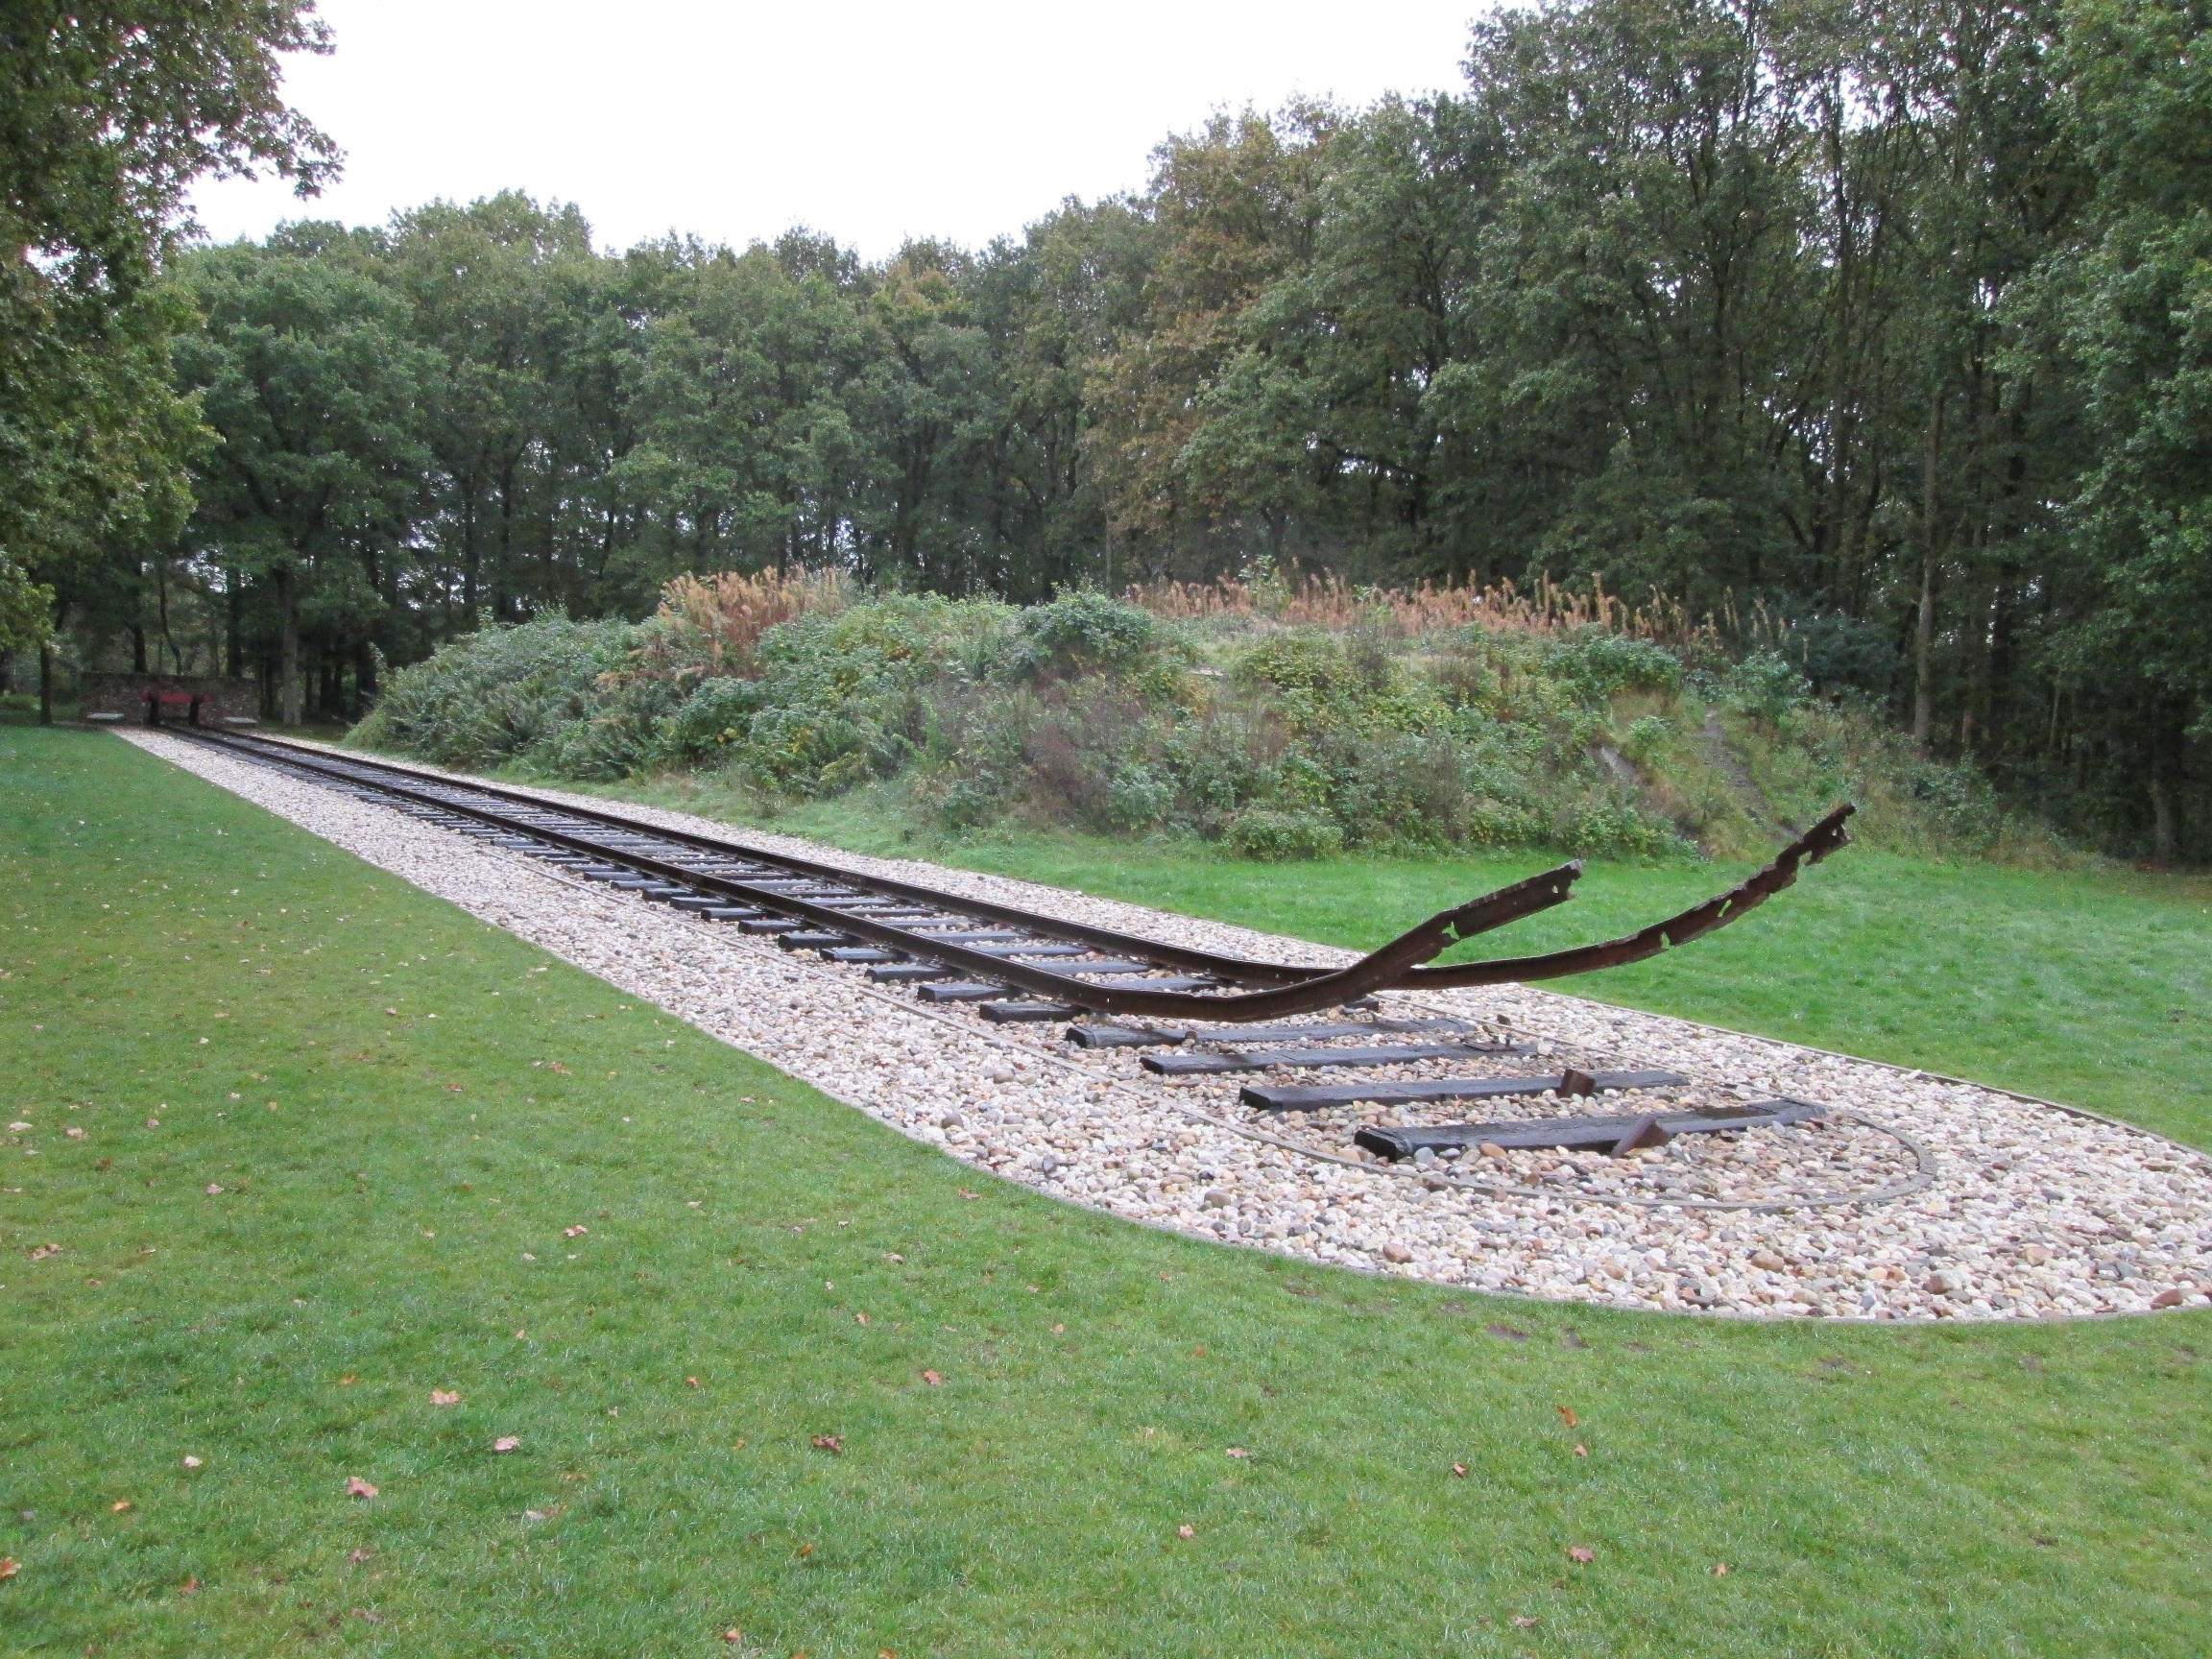
forest, grass, track, lawn, train, walkway, monument, transport, reservoir, garden, war, holland, netherlands, rails, remember, grief, leed, jews, end point